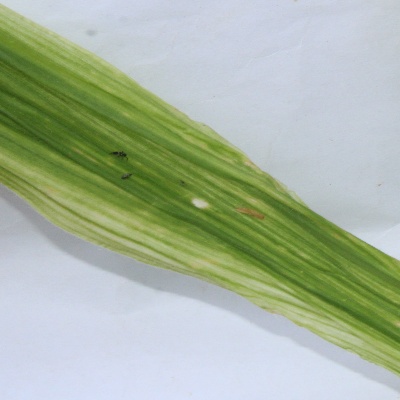
Crop: Maize
Condition: streak virus